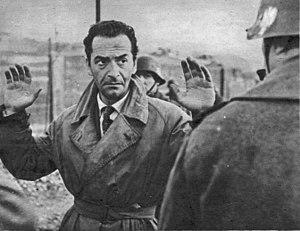
Achtung! Banditi! est un film italien réalisé en 1951 par Carlo Lizzani.